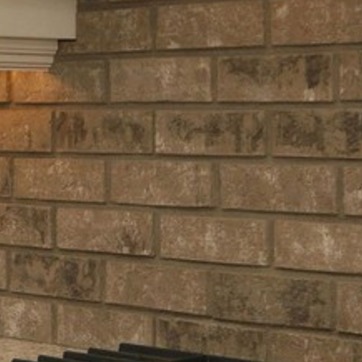
Material: brick